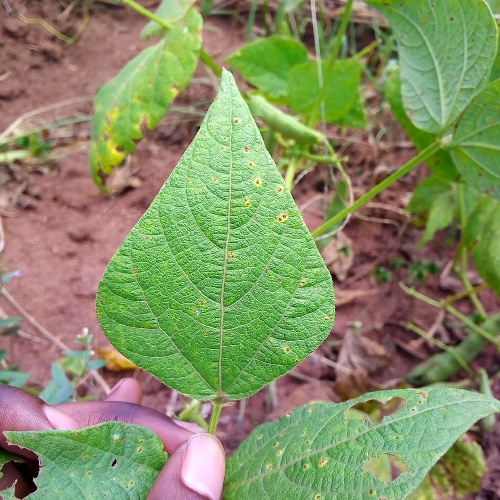
Leaf condition: bean_rust